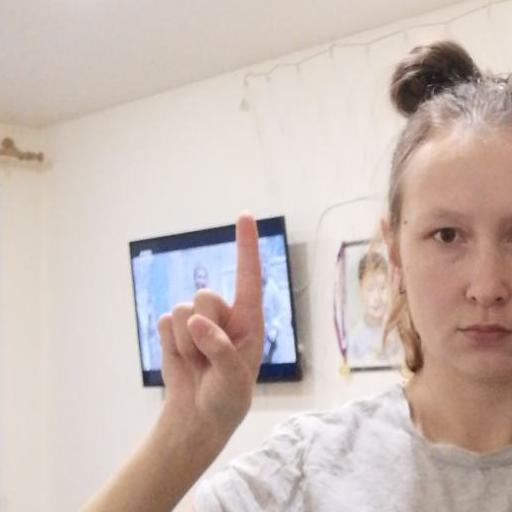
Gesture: one